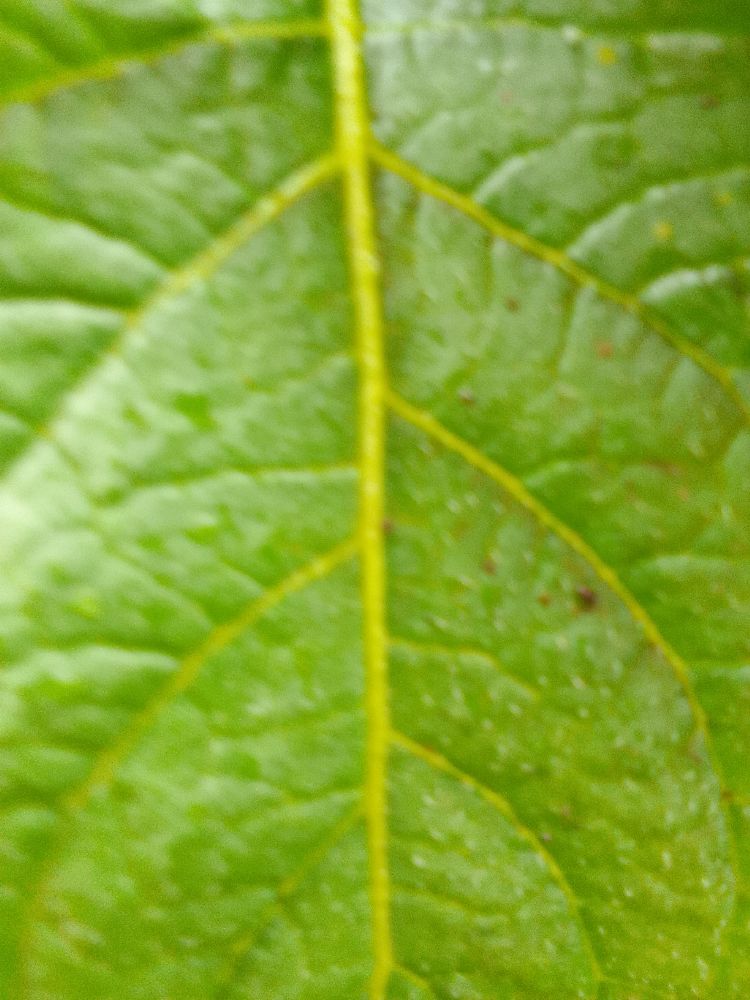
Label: Healthy